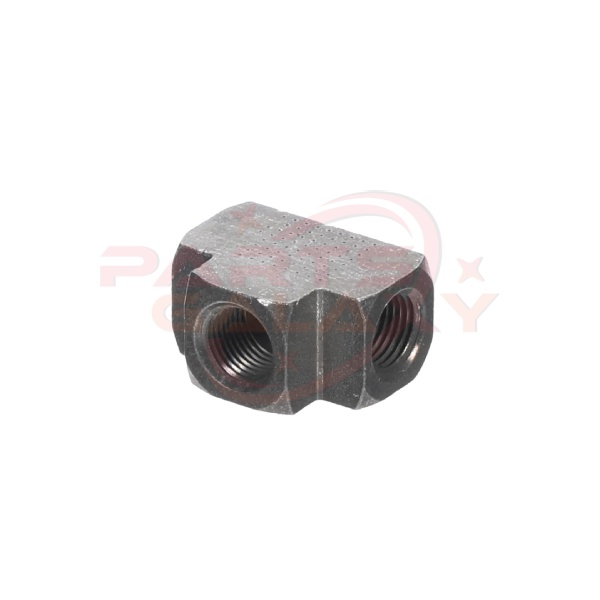
Bunn 24599.0001 Tee, Union-12Fpt (Tin Plated)
*FINAL SALE. Please make sure to order part correctly. No Returns or Refunds for the Spare parts once the order is placed TEE, UNION-12FPT (TIN PLATED)
Brand: Bunn
Category: Home & Garden > Kitchen & Dining > Kitchen Appliance Accessories > Coffee Maker & Espresso Machine Accessories > Coffee Maker & Espresso Machine Replacement Parts